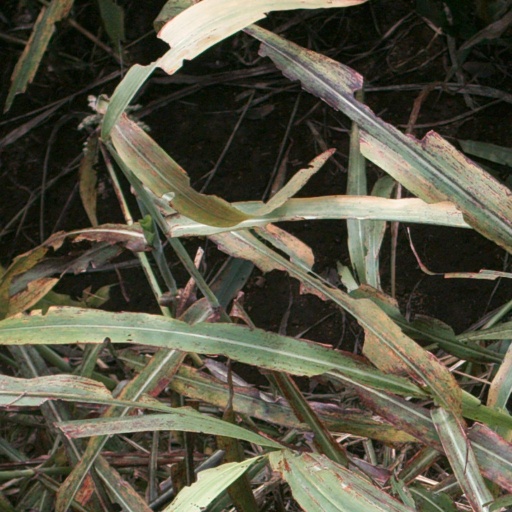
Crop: sorghum